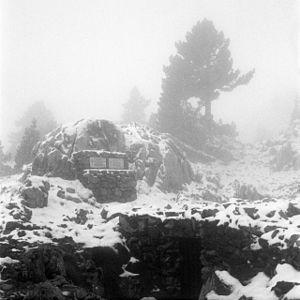
Entrée du gouffre Lépineux dans le brouillard, col de la Pierre Saint-Martin, Pyrénées Atlantiques, France
Le gouffre de La Pierre Saint-Martin, nommé aussi gouffre Lépineux, est l'entrée historique d'une cavité souterraine majeure située dans le Massif de La Pierre Saint-Martin, sur la commune française d'Arette dans les Pyrénées-Atlantiques, en région Nouvelle-Aquitaine, à proximité immédiate de la frontière espagnole au-delà de laquelle se développe une partie du réseau souterrain.